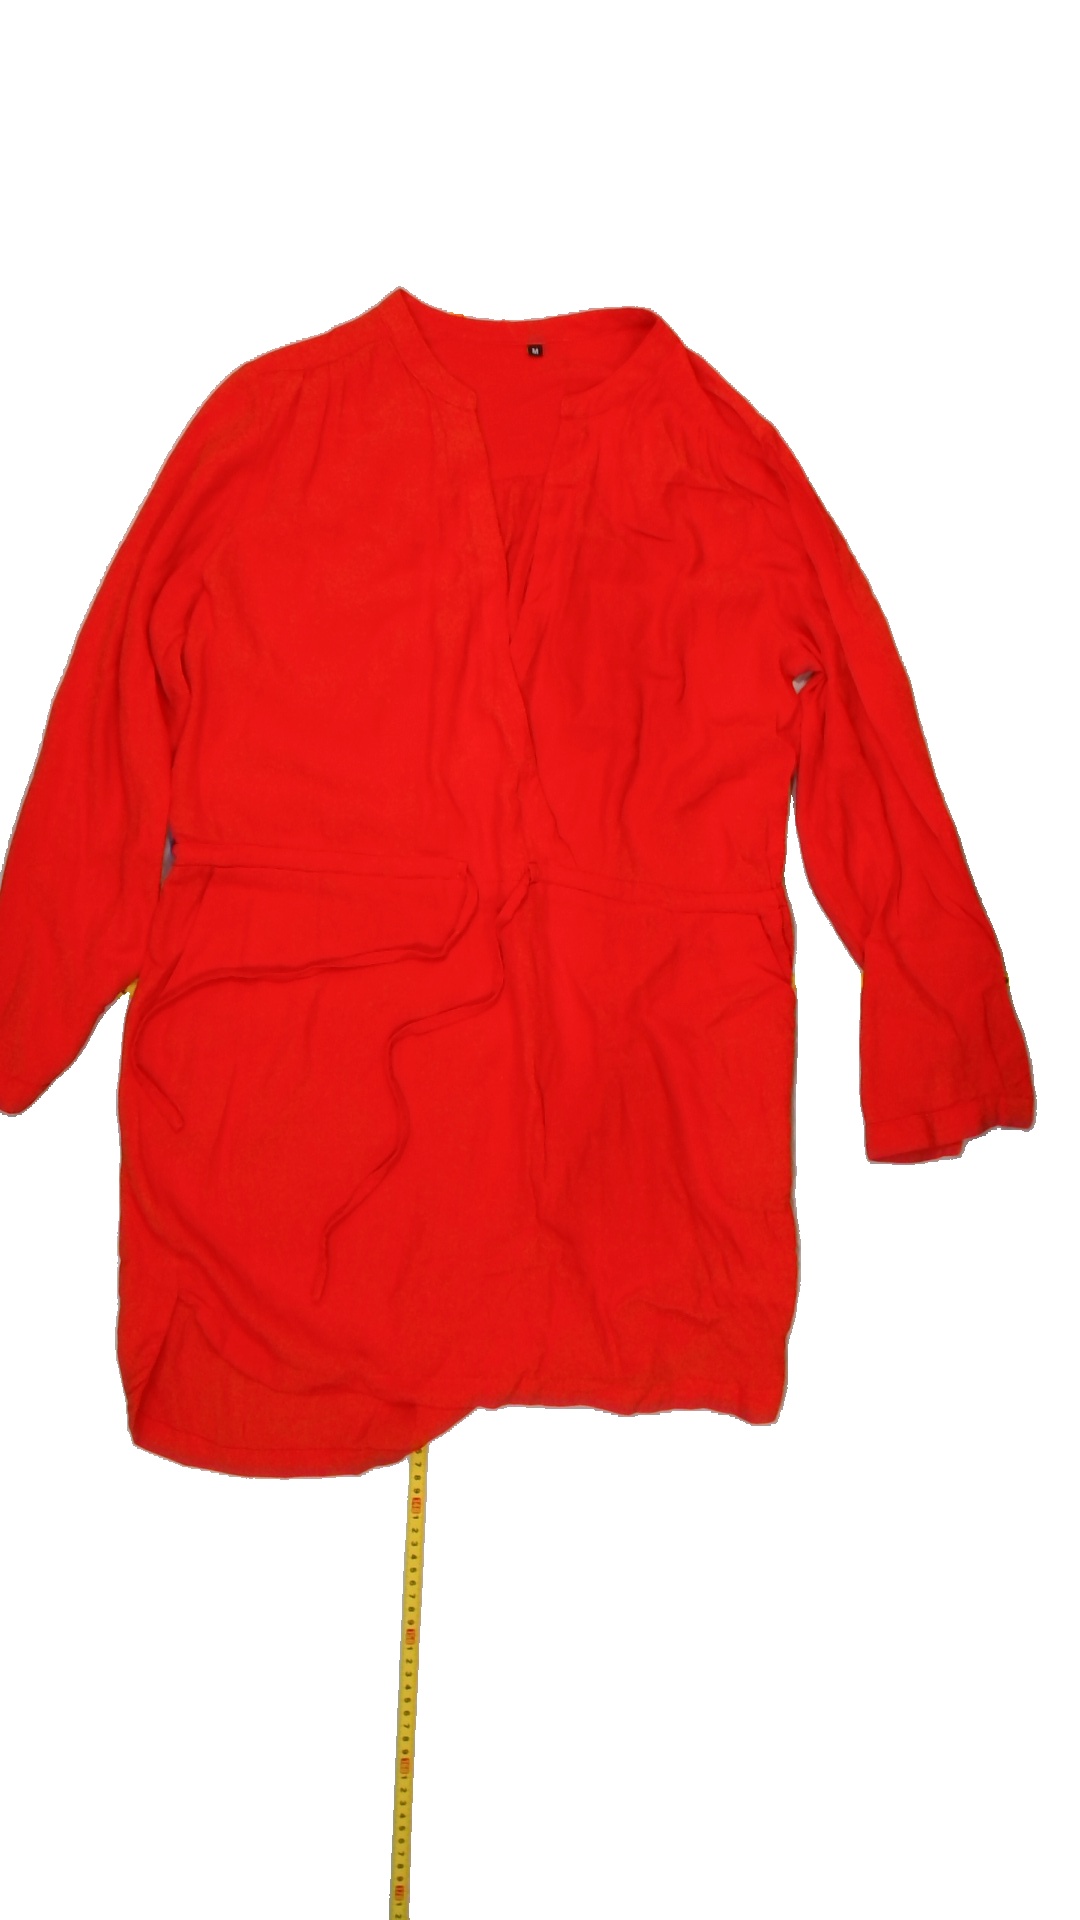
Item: Dress (Ladies)
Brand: Not Applicable
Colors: Orange
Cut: Regular
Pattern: Plain
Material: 100% Viscose
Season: All
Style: No trend
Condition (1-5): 5
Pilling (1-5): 5
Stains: No
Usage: Reuse
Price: <50